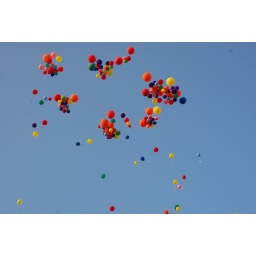
balloons floating in the blue sky